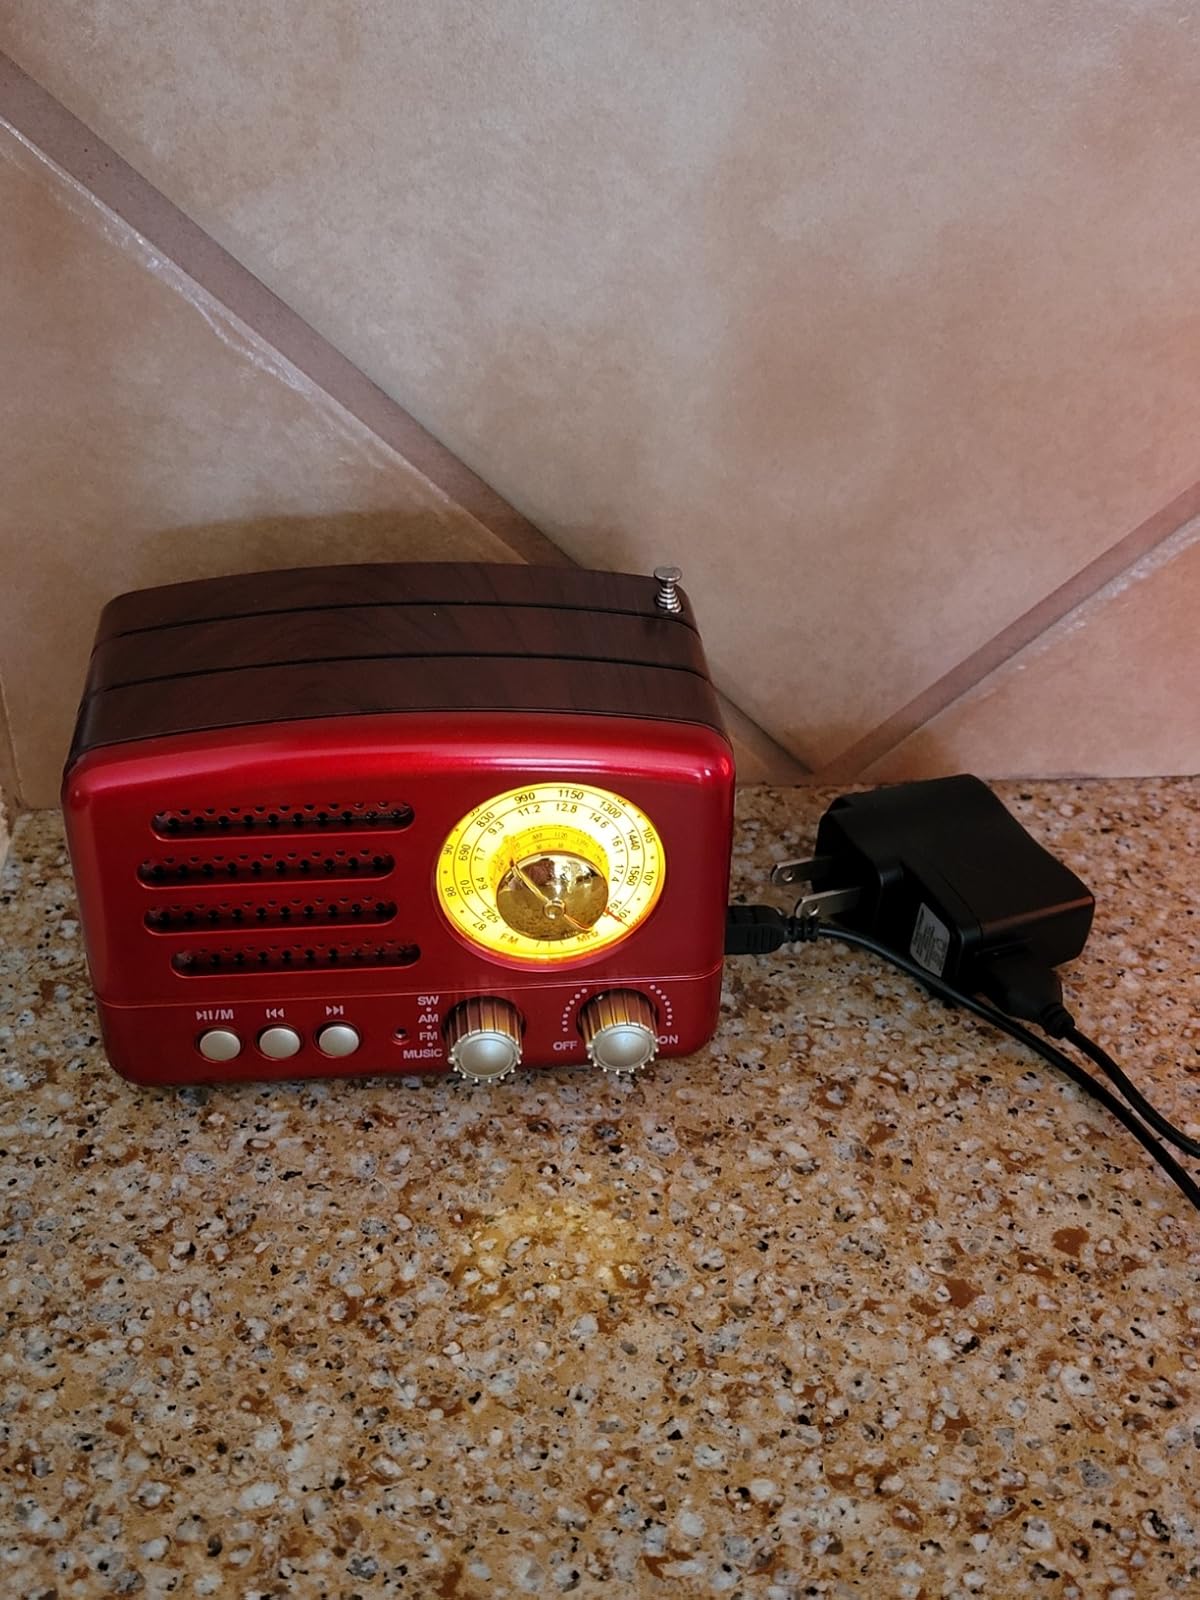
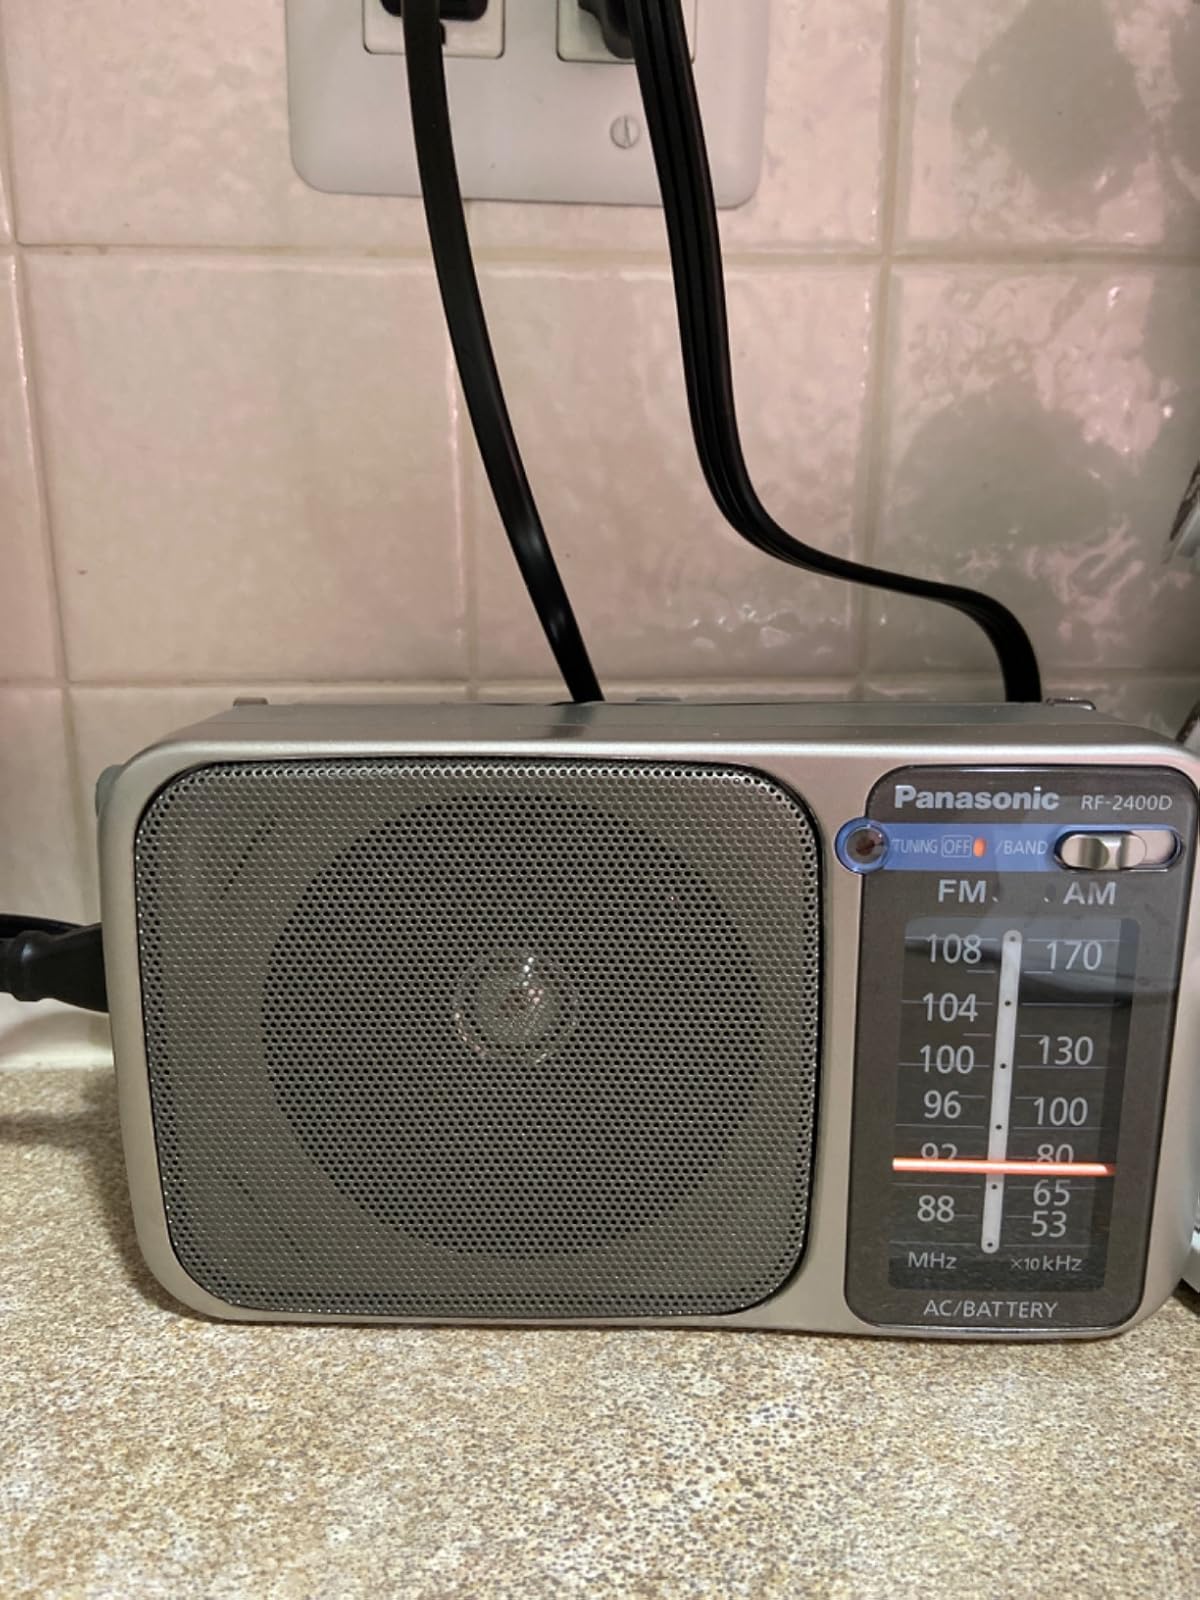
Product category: radio
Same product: no